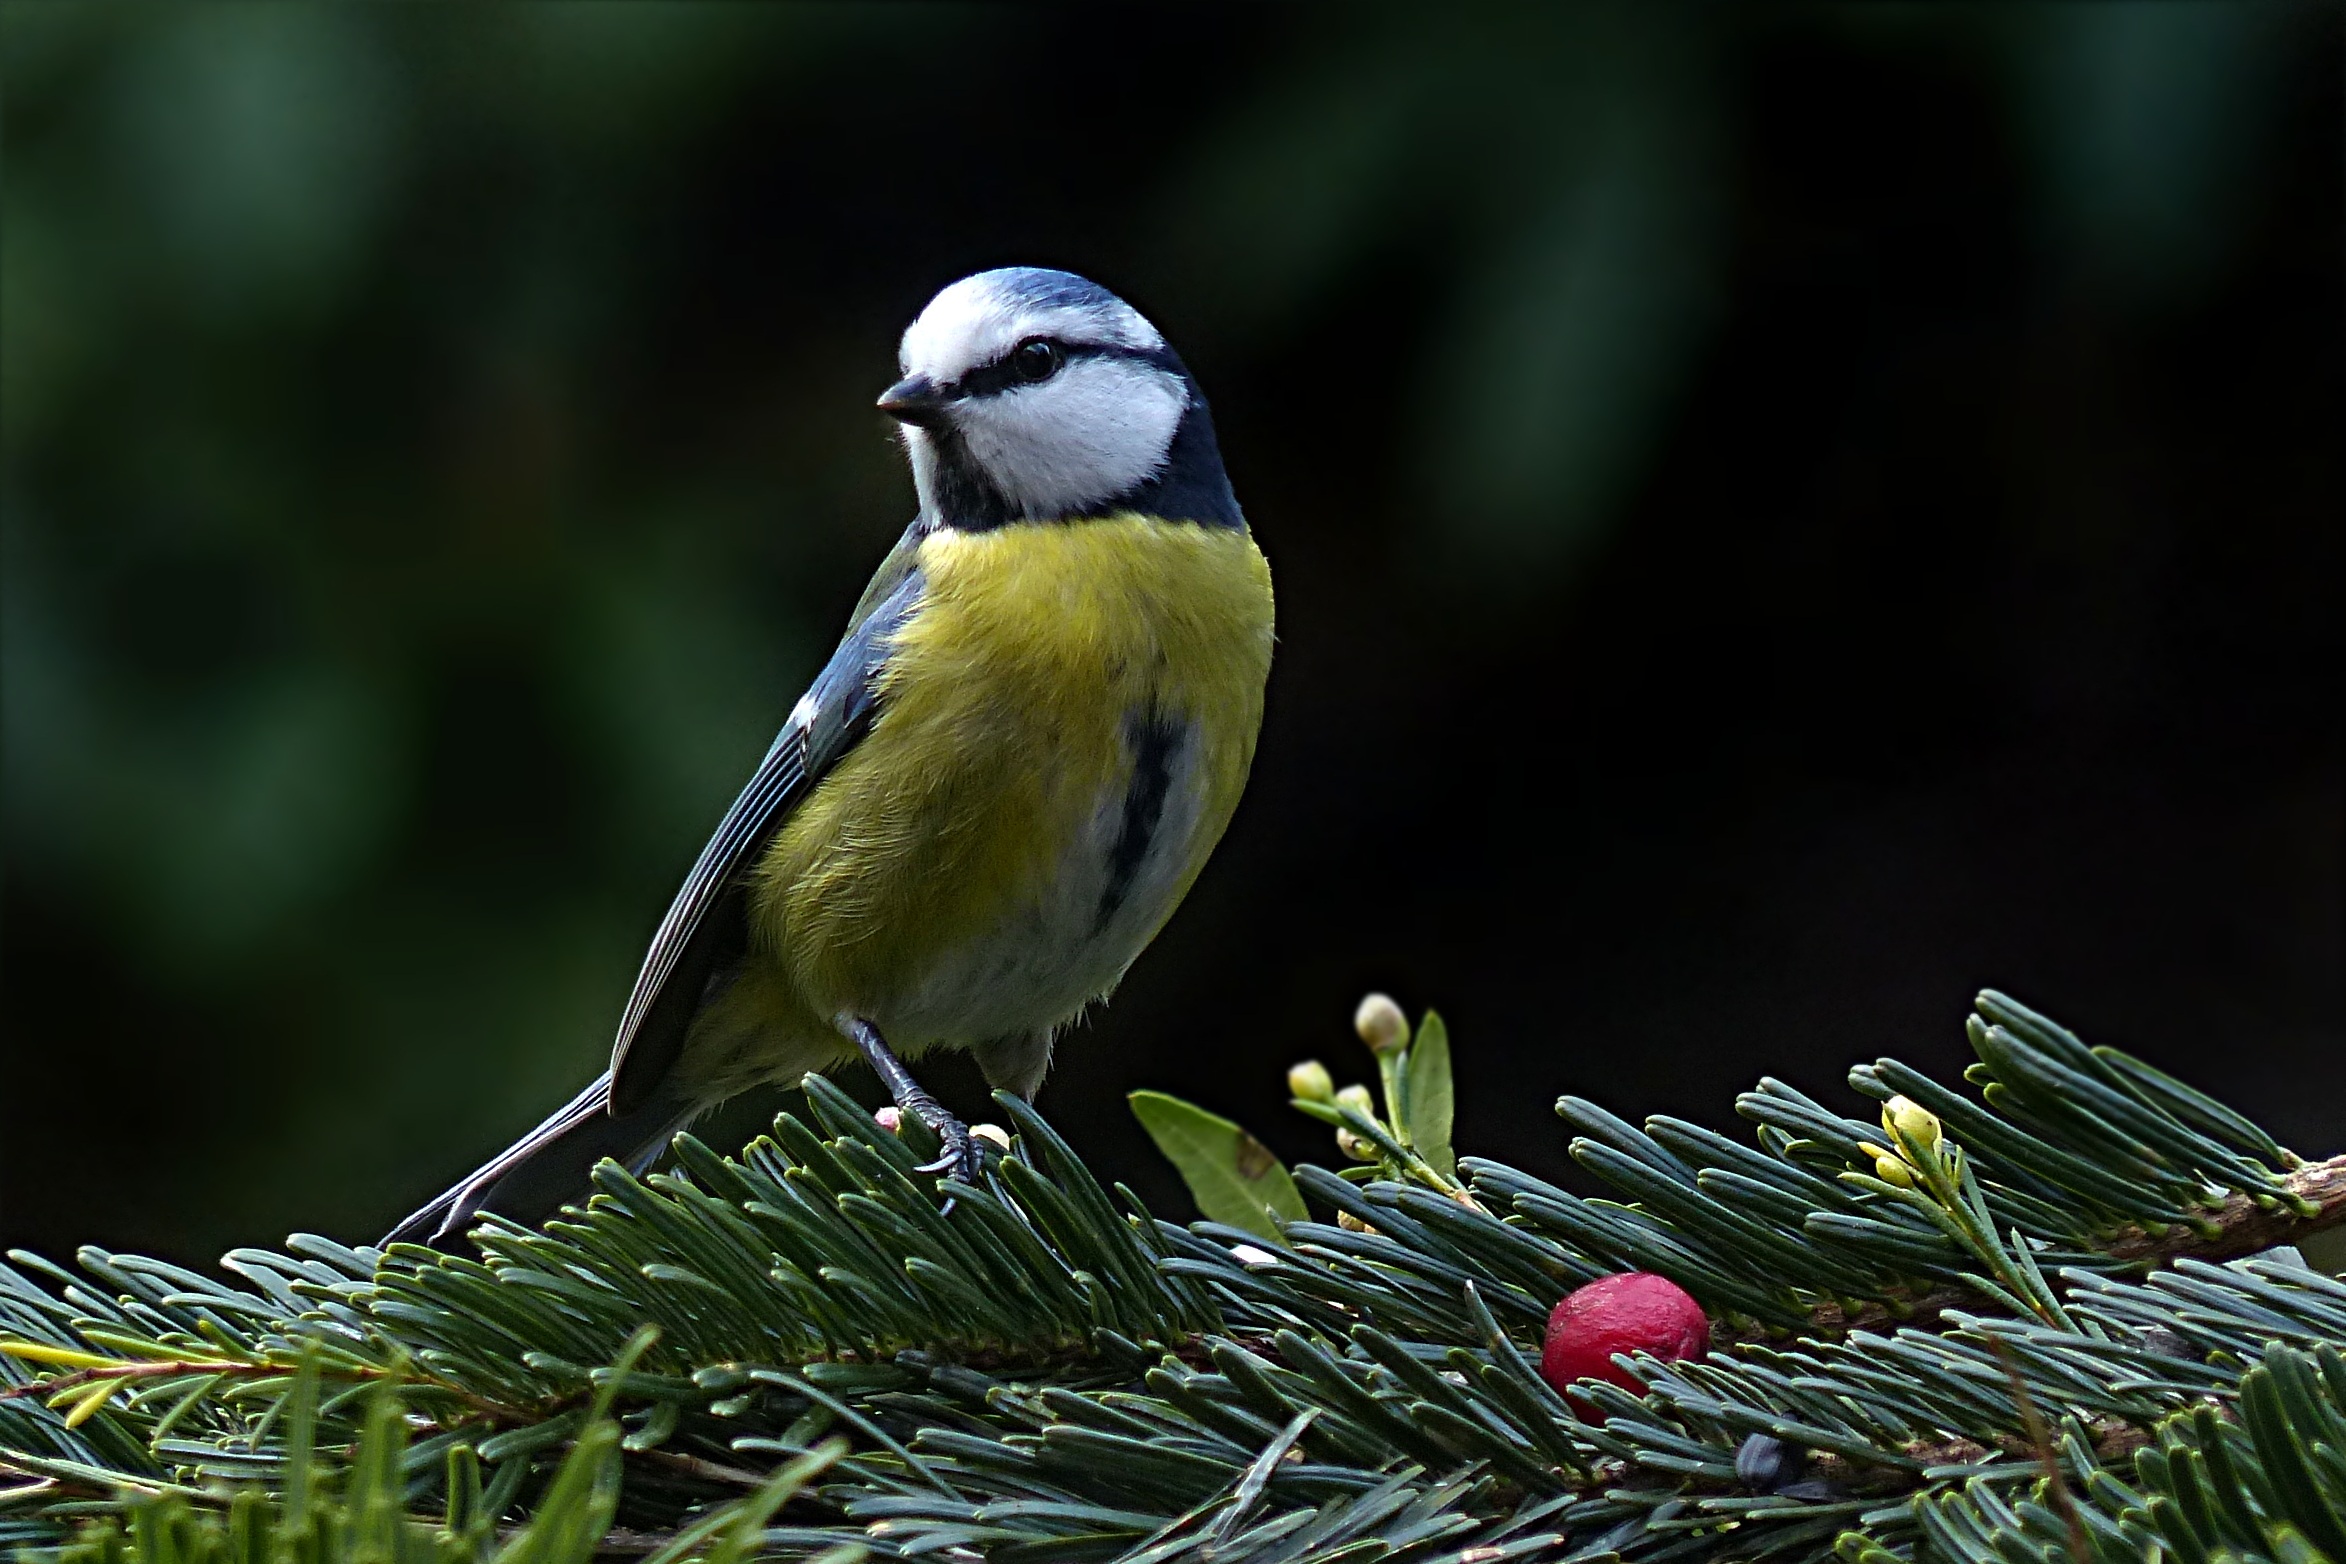
nature, branch, bird, wildlife, beak, garden, fauna, vertebrate, blue tit, finch, tit, foraging, chickadee, cyanistes caeruleus, old world flycatcher, perching bird